Marta Wittkowska

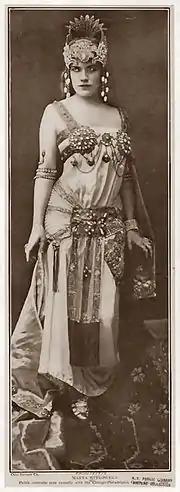
Marta Wittkowska (Aida c. 1912) NYPL Digital Collection

As Marta Wittkowska, she sang for Metropolitan Opera House in Philadelphia, the Met in Manhattan and opera companies in St. Louis, Syracuse, Chicago, Cincinnati and Detroit. In 1913 Wittkowski returned to the Covent Garden Theatre to play the alternate lead in the Raymond Rôze opera "Joan of Arc" and the Wagnerian roles Isolde and Ortrude.